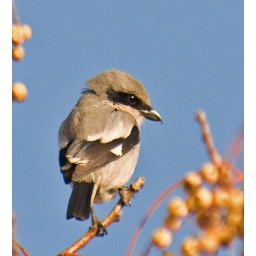
Lanius ludovicianus. Same bird as in the other photo. In a chinaberry tree near Onion Creek, Austin.